JLOC

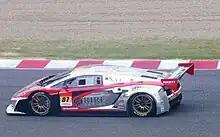
The Lamborghini Gallardo RG-3 (pictured in 2011) was developed to replace the aging Murciélago RG-1.

JLOC expanded further into a four-car team in 2007, entering two self-developed Lamborghini Gallardo RG-3s alongside the two Murciélago RG-1 entries. The team downscaled into a three-car team in the following season as the team phased out one of the Murciélago entries before the Murciélago RG-1 was placed into retirement at the end of the 2009 season. The team competed with three Gallardo RG-3s for the 2010 season and scored their best championship finish at the time with Yamanishi and future series champion Yuhi Sekiguchi in the #86 team, who finished 9th in the GT300 standings after scoring one podium, one pole position and five points finishes.